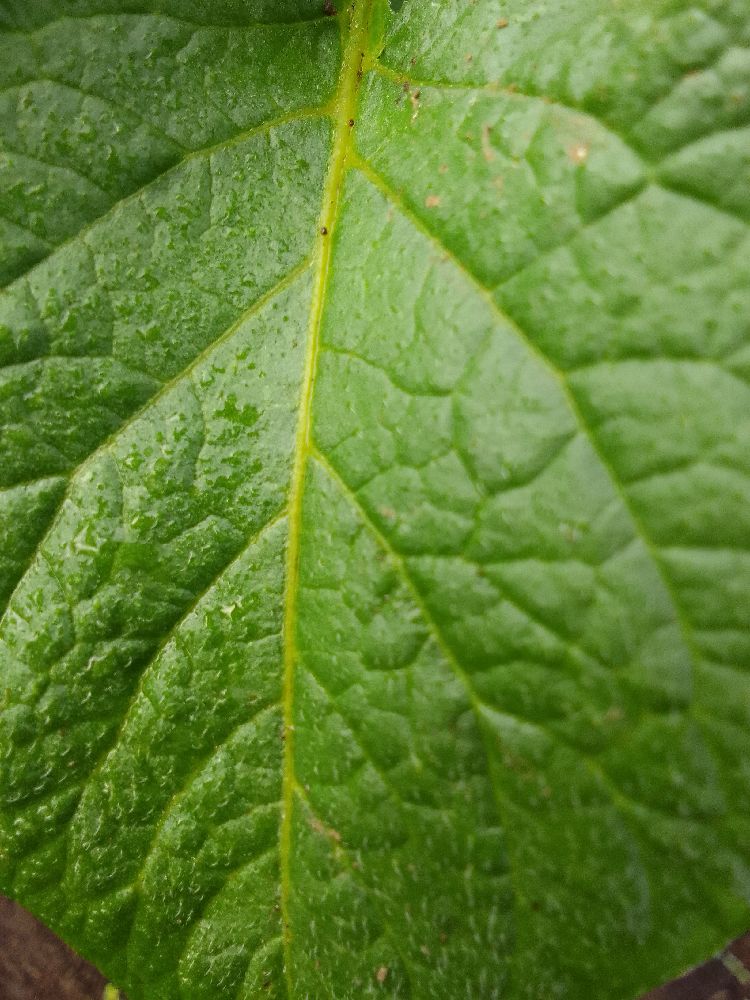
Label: Healthy